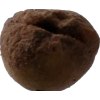
Label: peach